Nava Boker

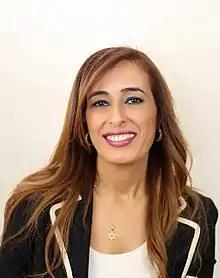
Boker in 2015

Nava Prehi-Boker (born 15 November 1970) is an Israeli journalist and politician who served as a member of the Knesset for Likud between 2015 and 2019.